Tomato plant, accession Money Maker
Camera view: tilt-top (135 deg); turntable rotation: 90 degrees
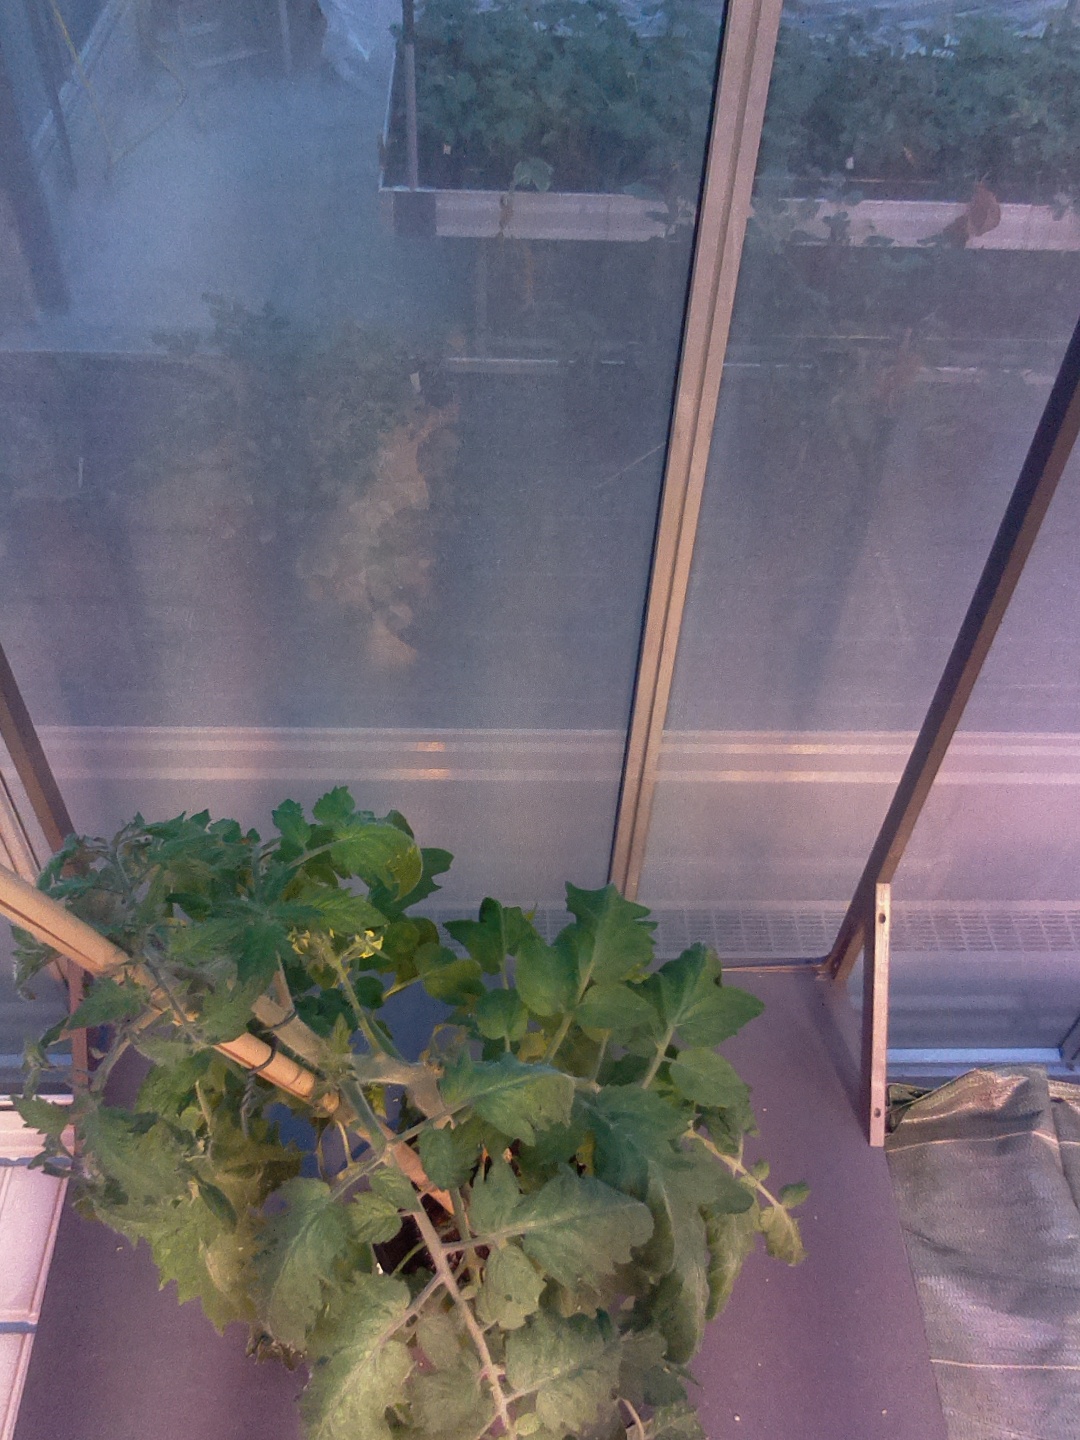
BBCH growth stage 70: Fruits at the main stem or branches visibles